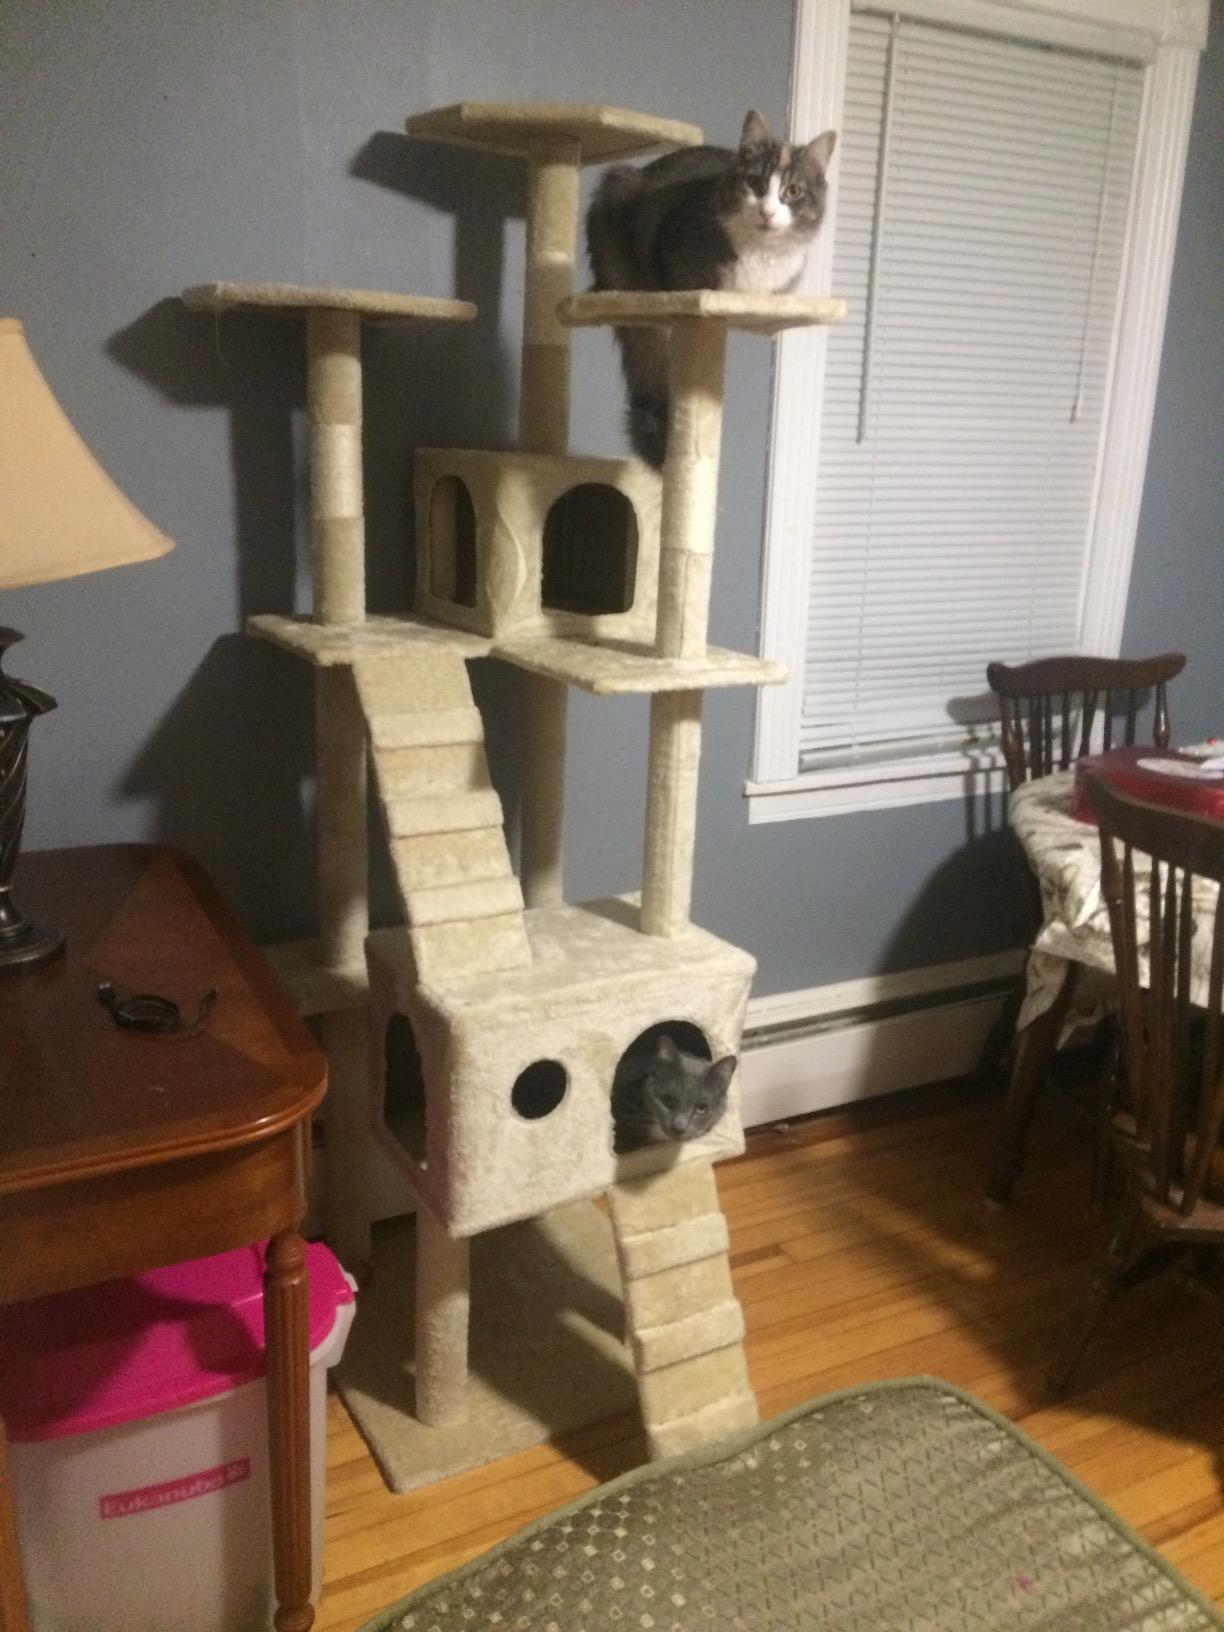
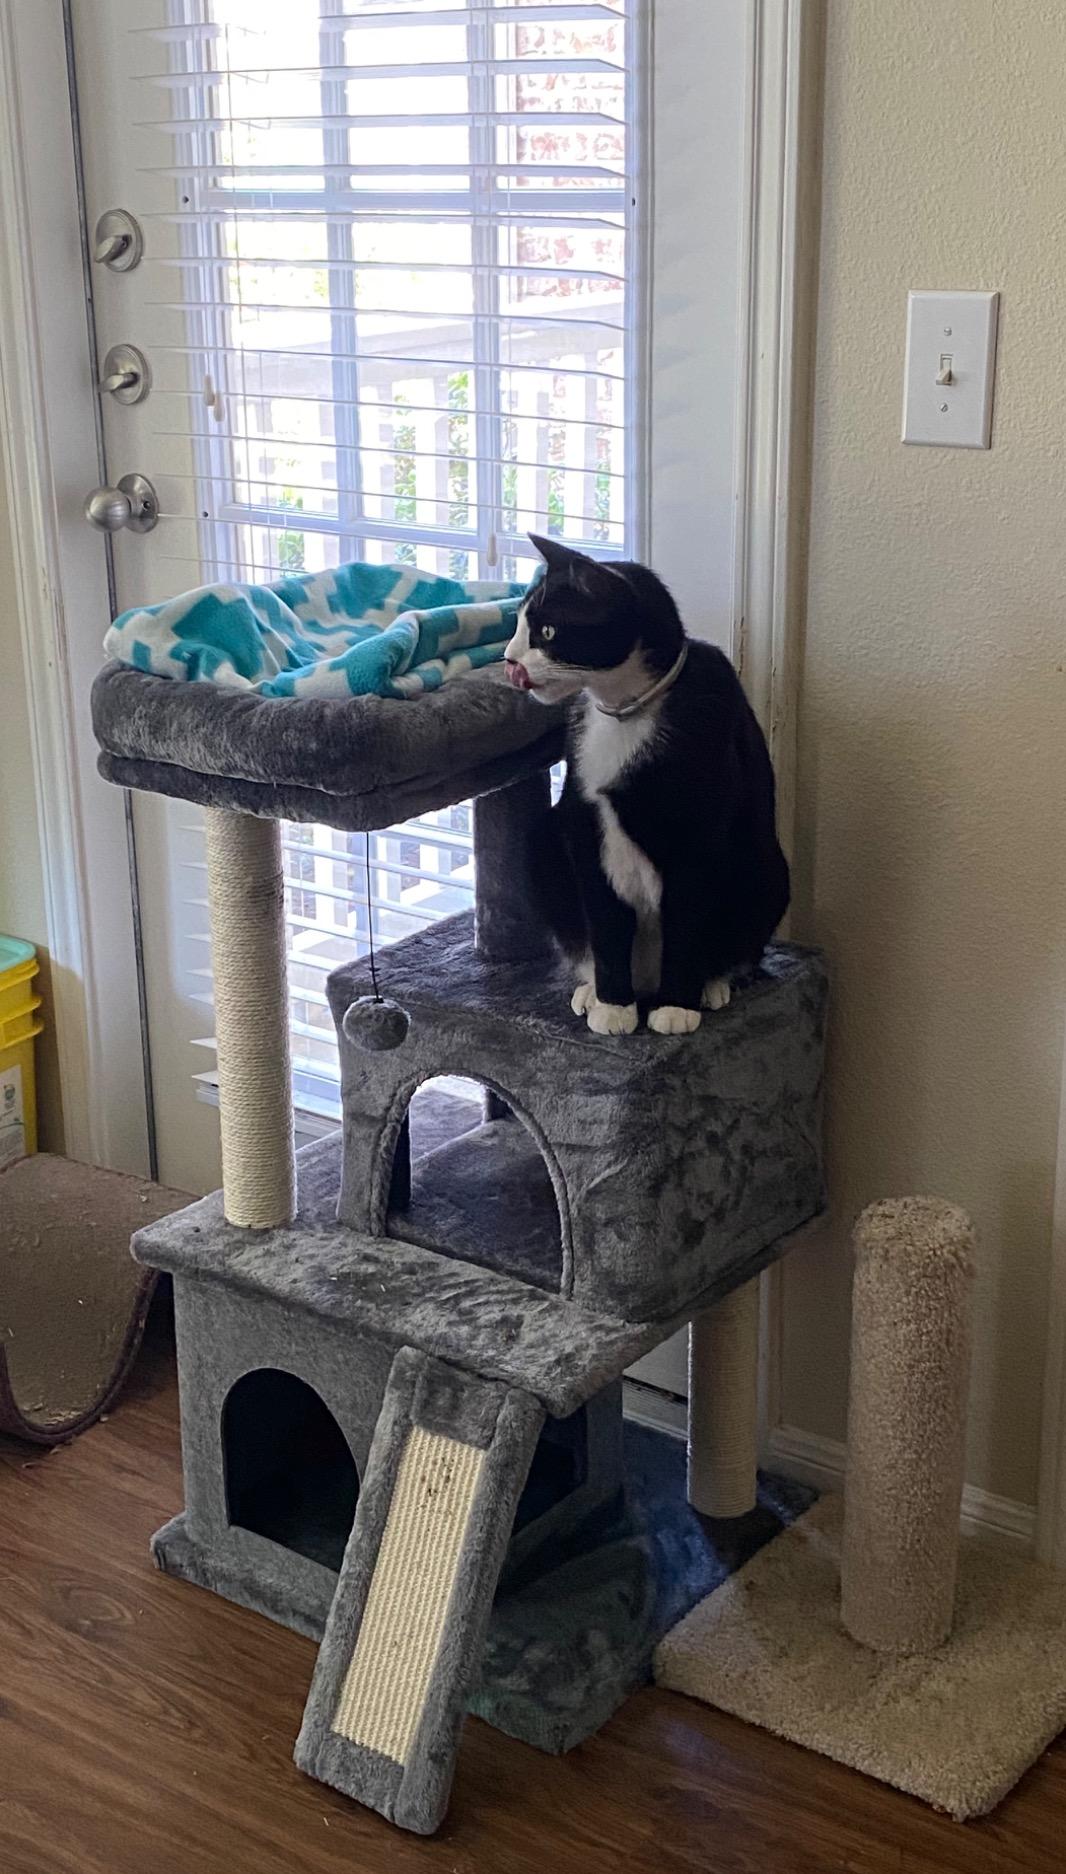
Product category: items_cat tree
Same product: no